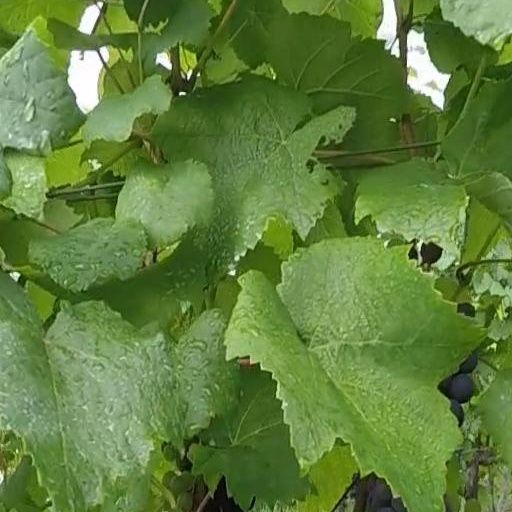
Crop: grape